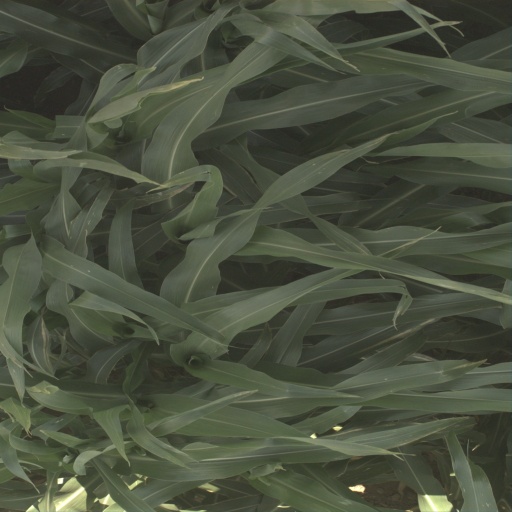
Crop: sorghum